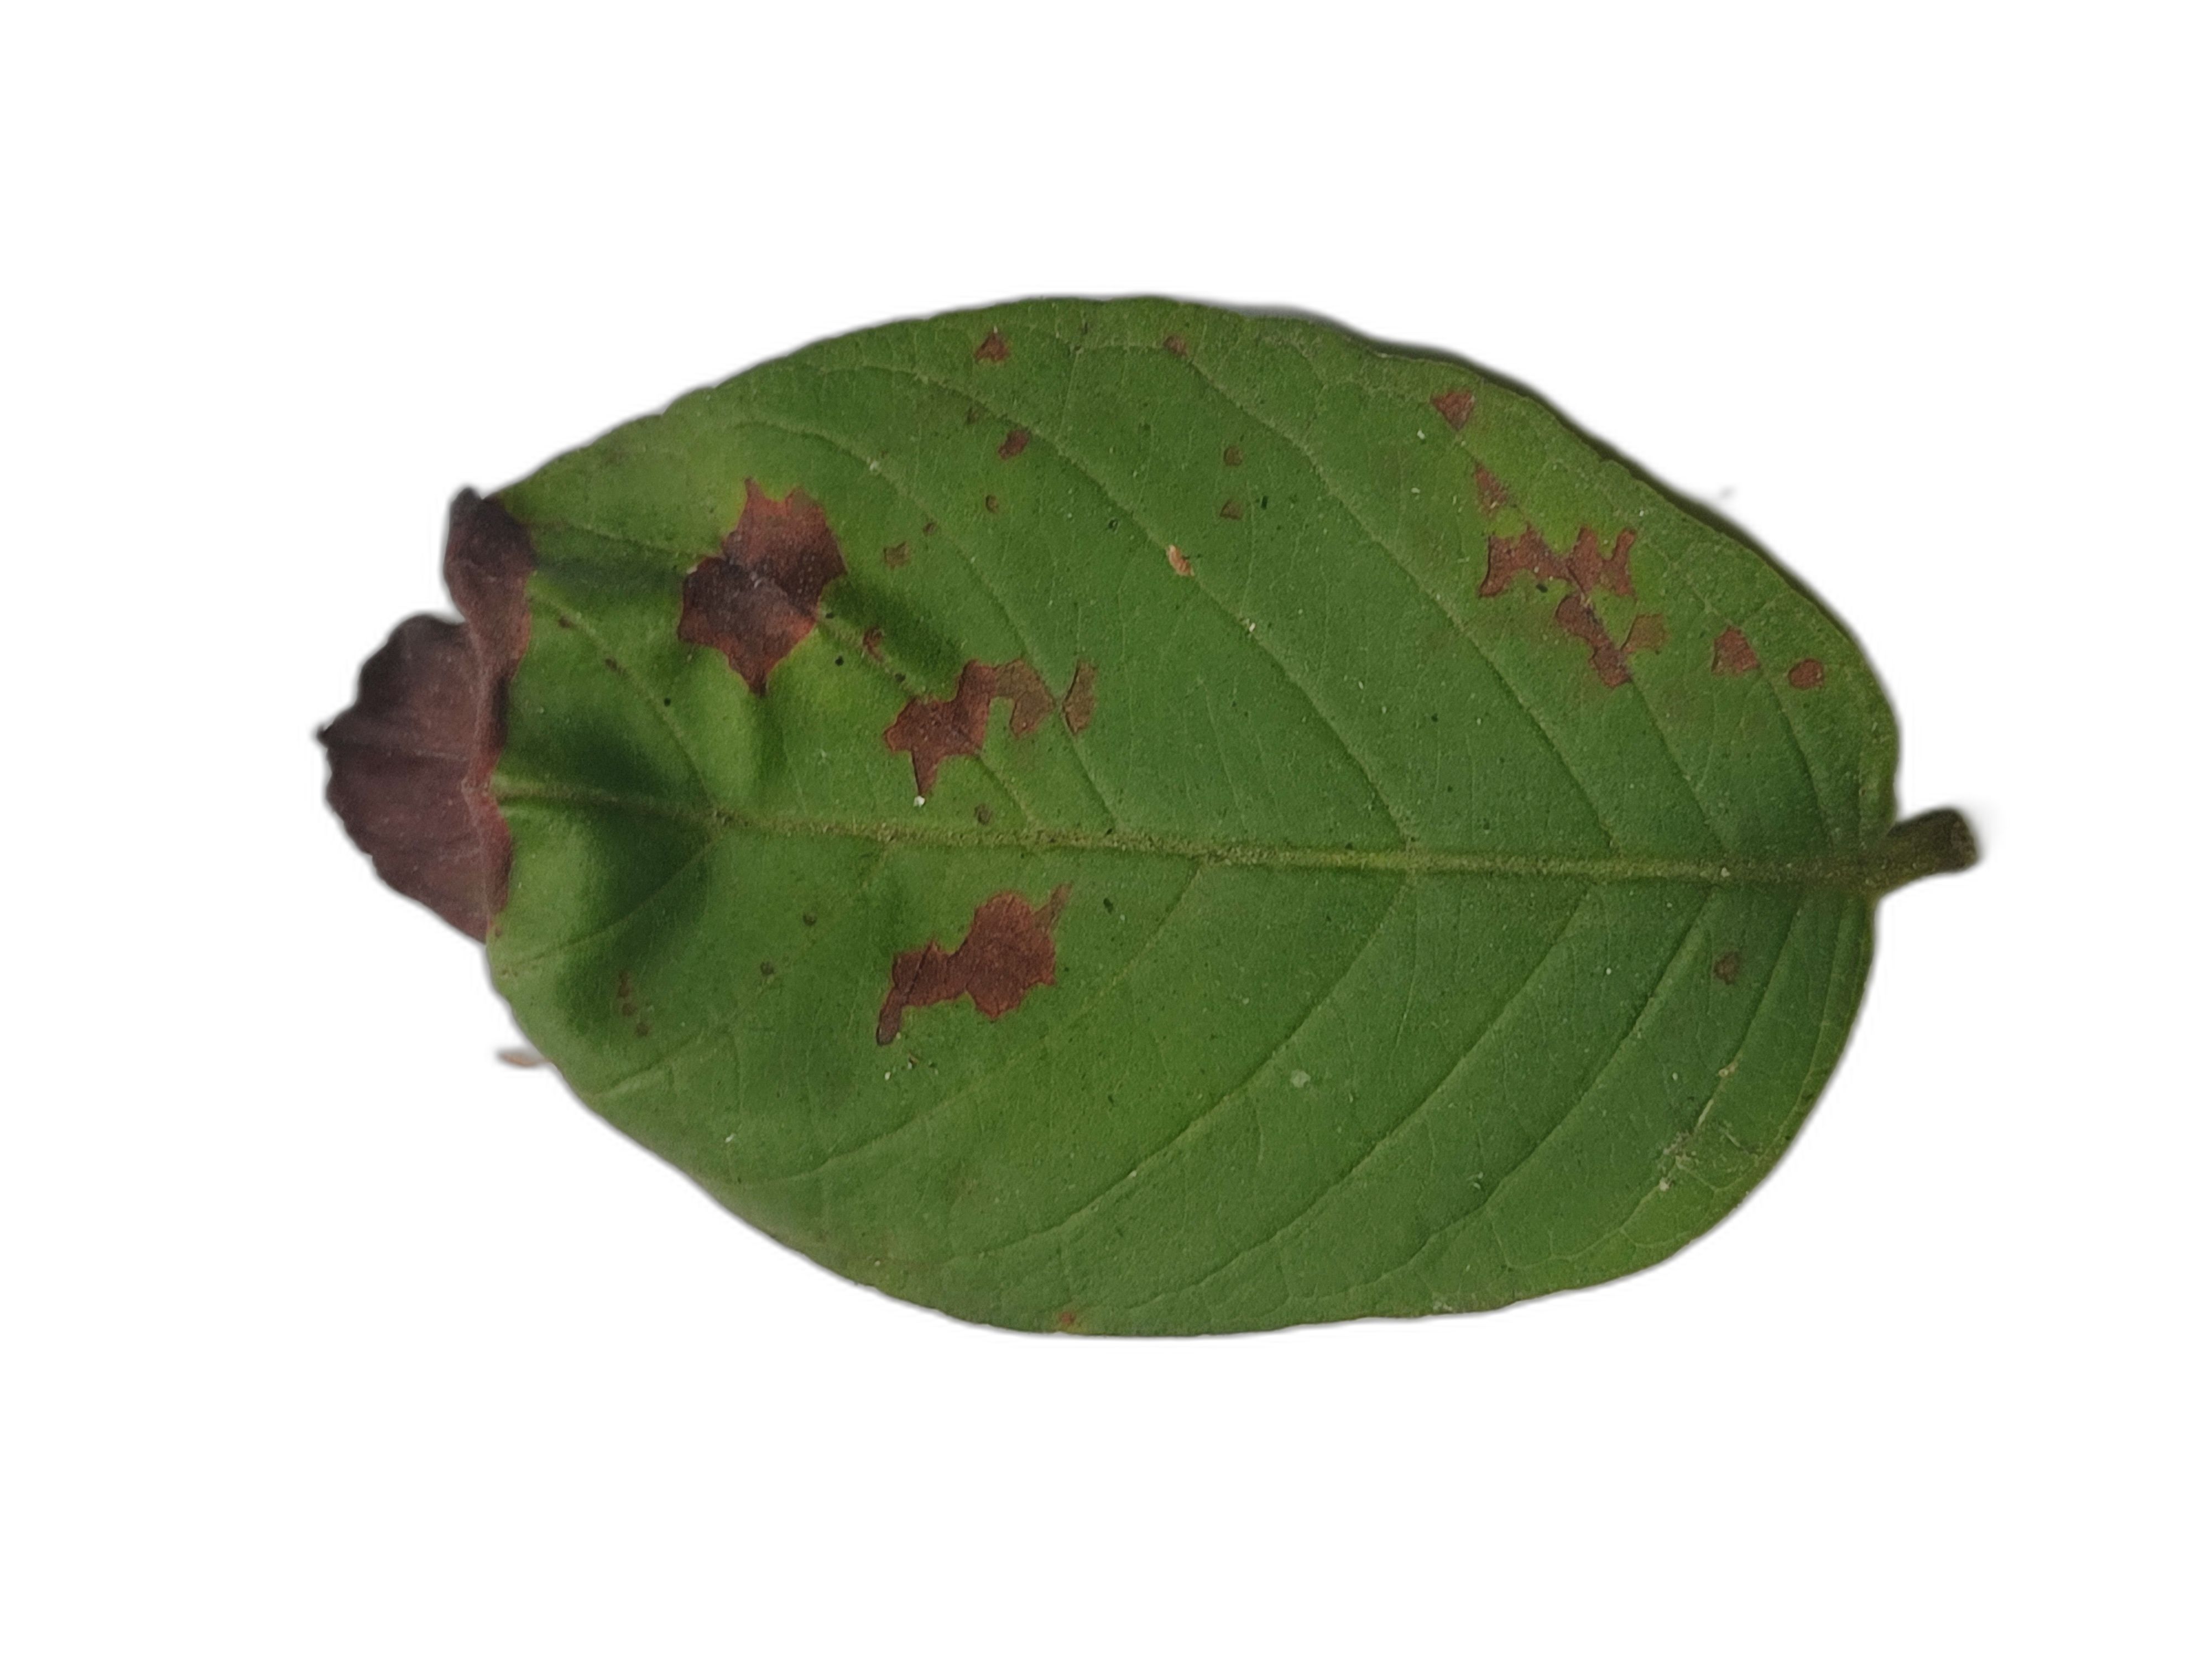
Plant part: leaf
Disease: Canker